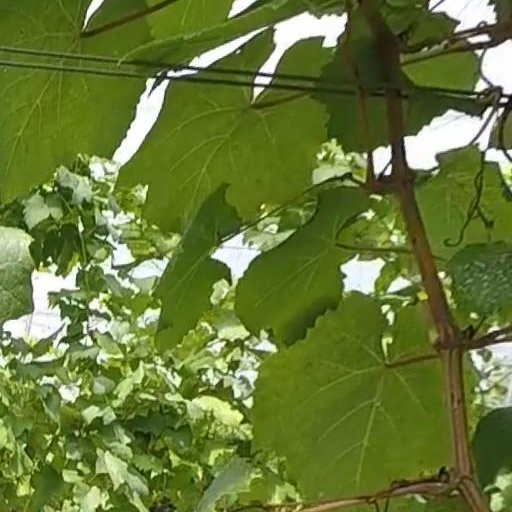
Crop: grape